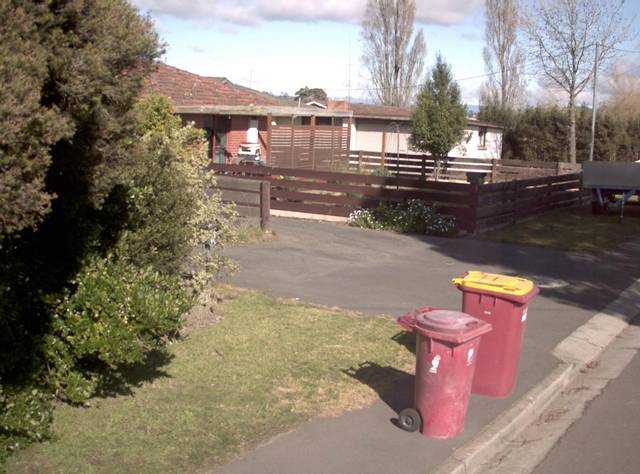
Region: Australia
Coordinates: -41.464, 147.136